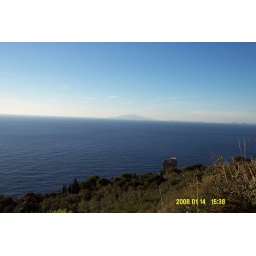
Lookin over the tower home at the Isle of Istacia (another dead volcano around Naples Bay